André Poncet

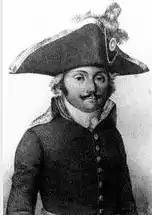

André Poncet (30 July 1755 – 23 July 1838) commanded a French infantry division during the French Revolutionary Wars. He joined the French Royal Army in a famous regiment and fought in the American Revolutionary War. Becoming a general officer in early 1794, he fought at Fleurus, Maastricht and other actions. He led a division in the Rhine Campaign of 1795 at Höchst and in the Rhine Campaign of 1796 at Limburg. Afterward, he held interior posts until his retirement from the military in 1811. He became mayor of his home town of Pesmes. When it was occupied by the Austrians in 1814, he was arrested and confined in the Palanok Castle in distant Transylvania for five months. He became a farmer and died in 1838 after returning to France. His surname is one of the names inscribed under the Arc de Triomphe, on Column 6.